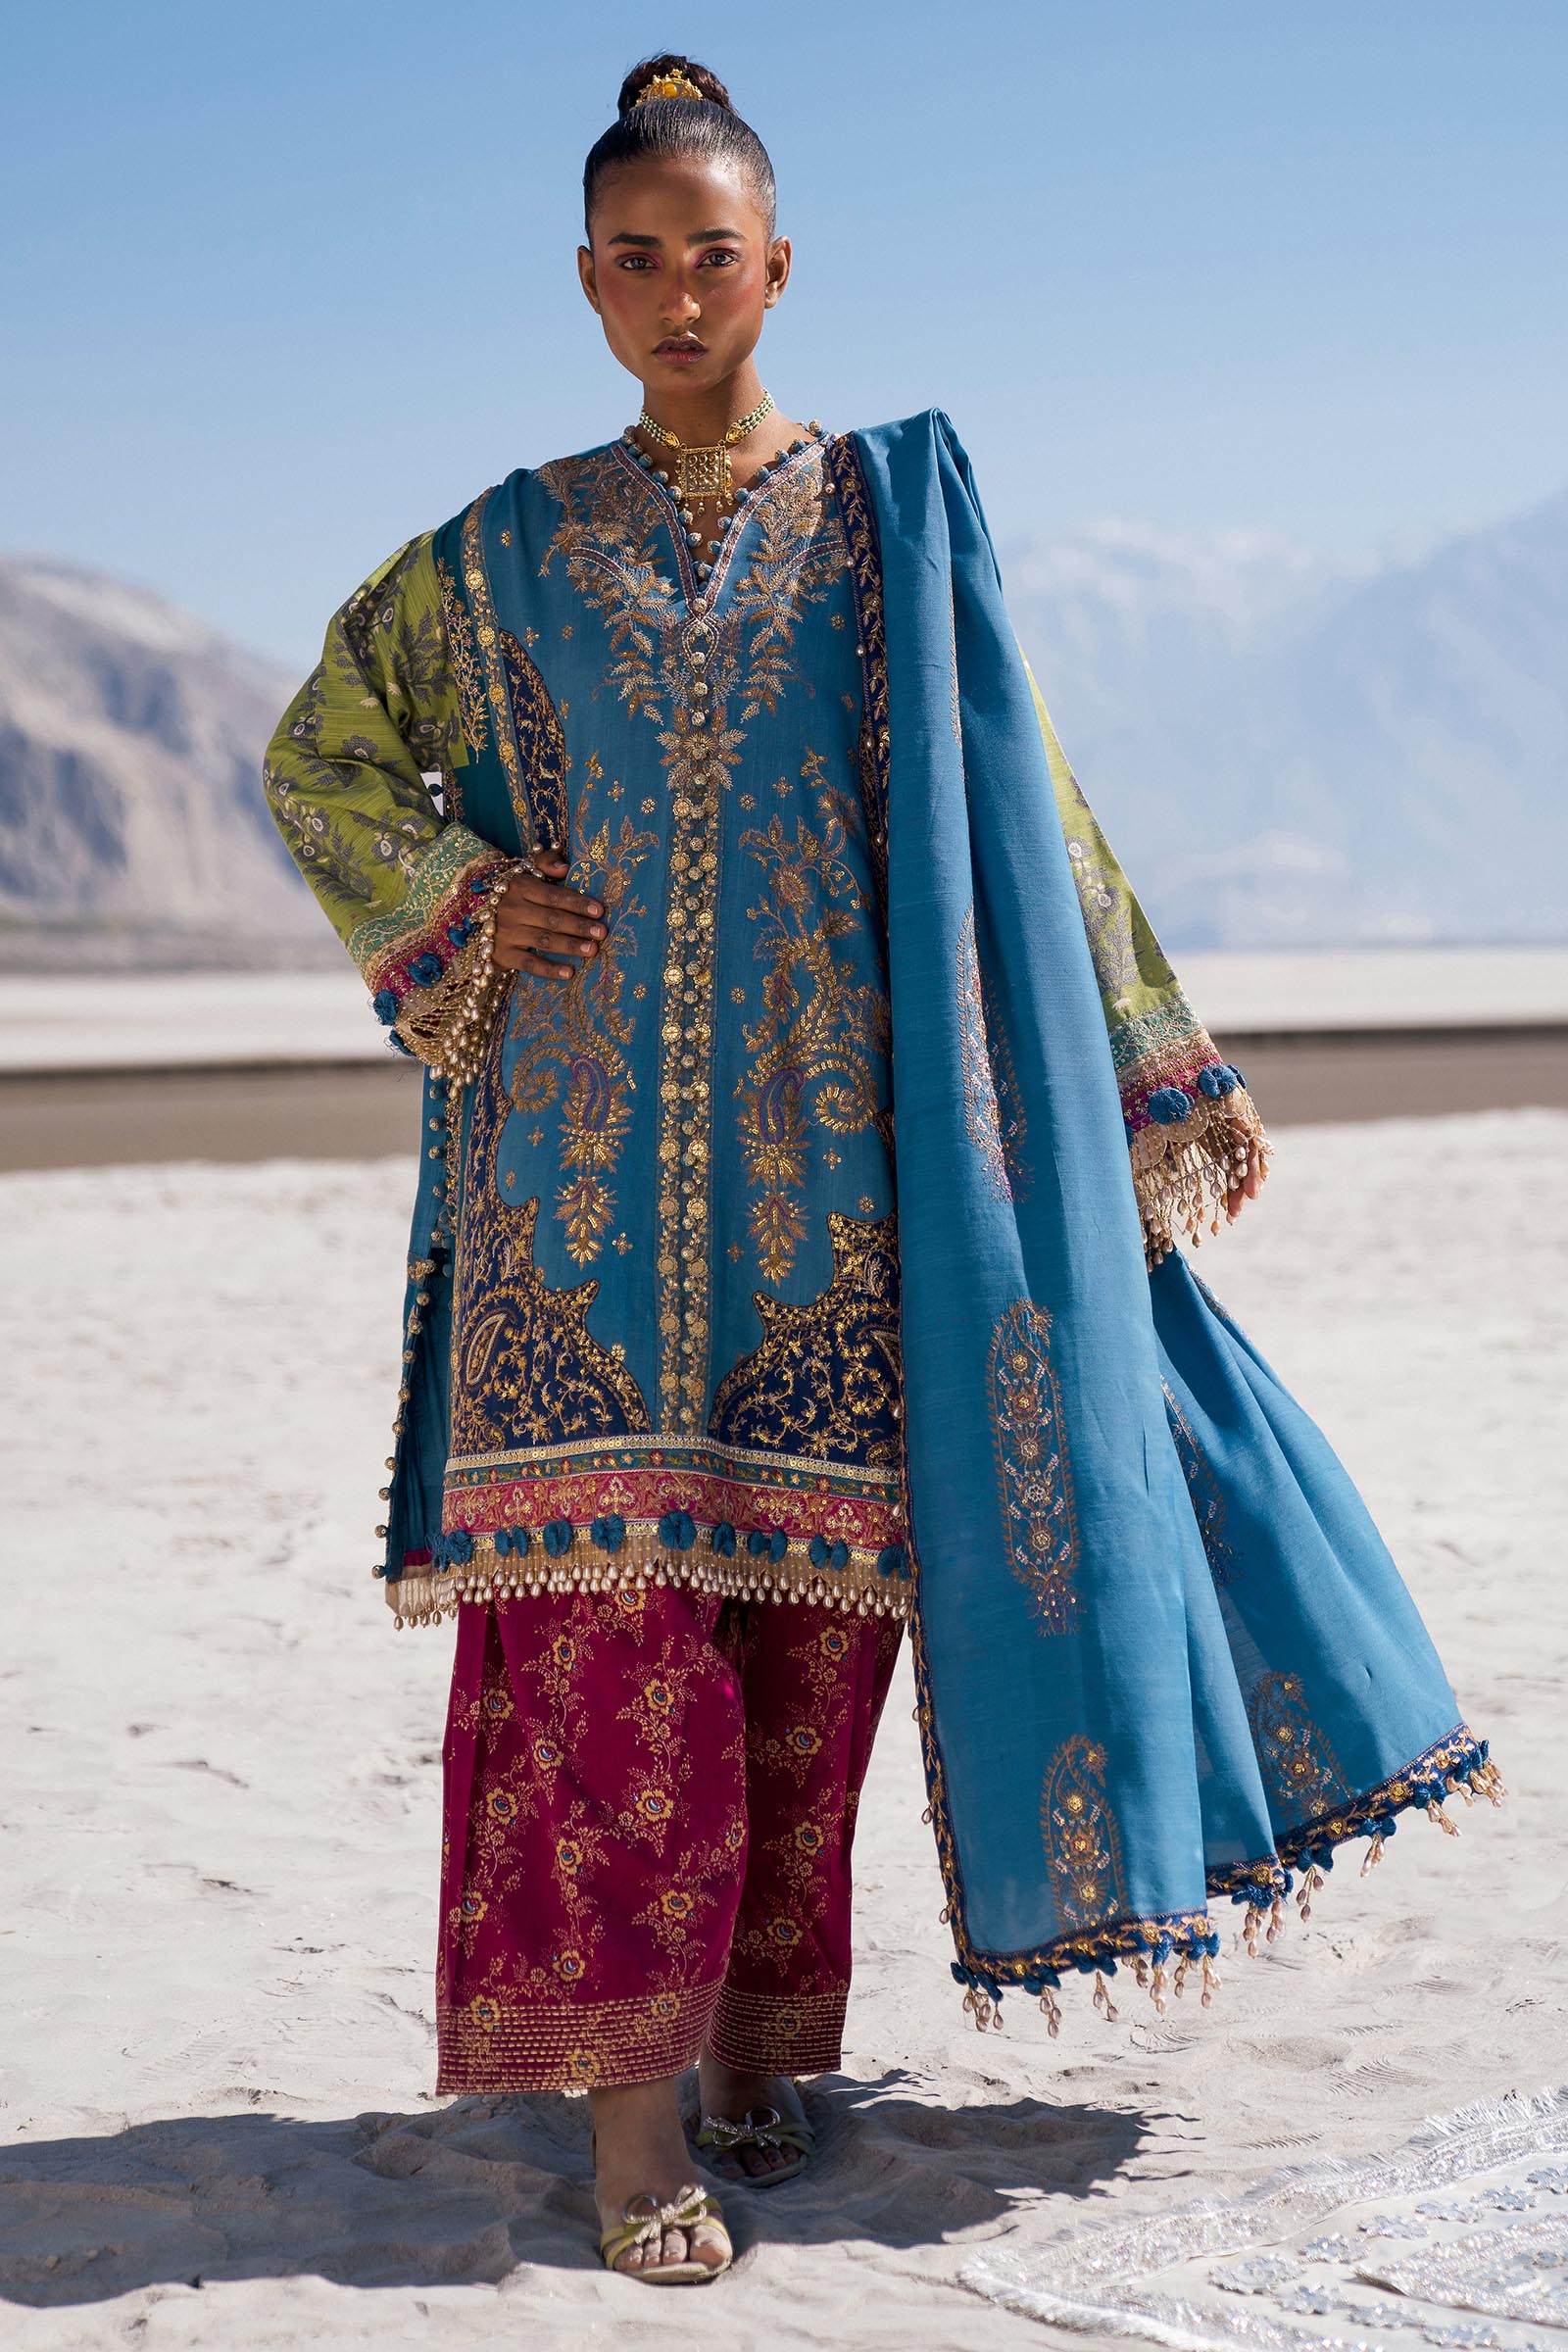
blue multi embroidered salwar suit